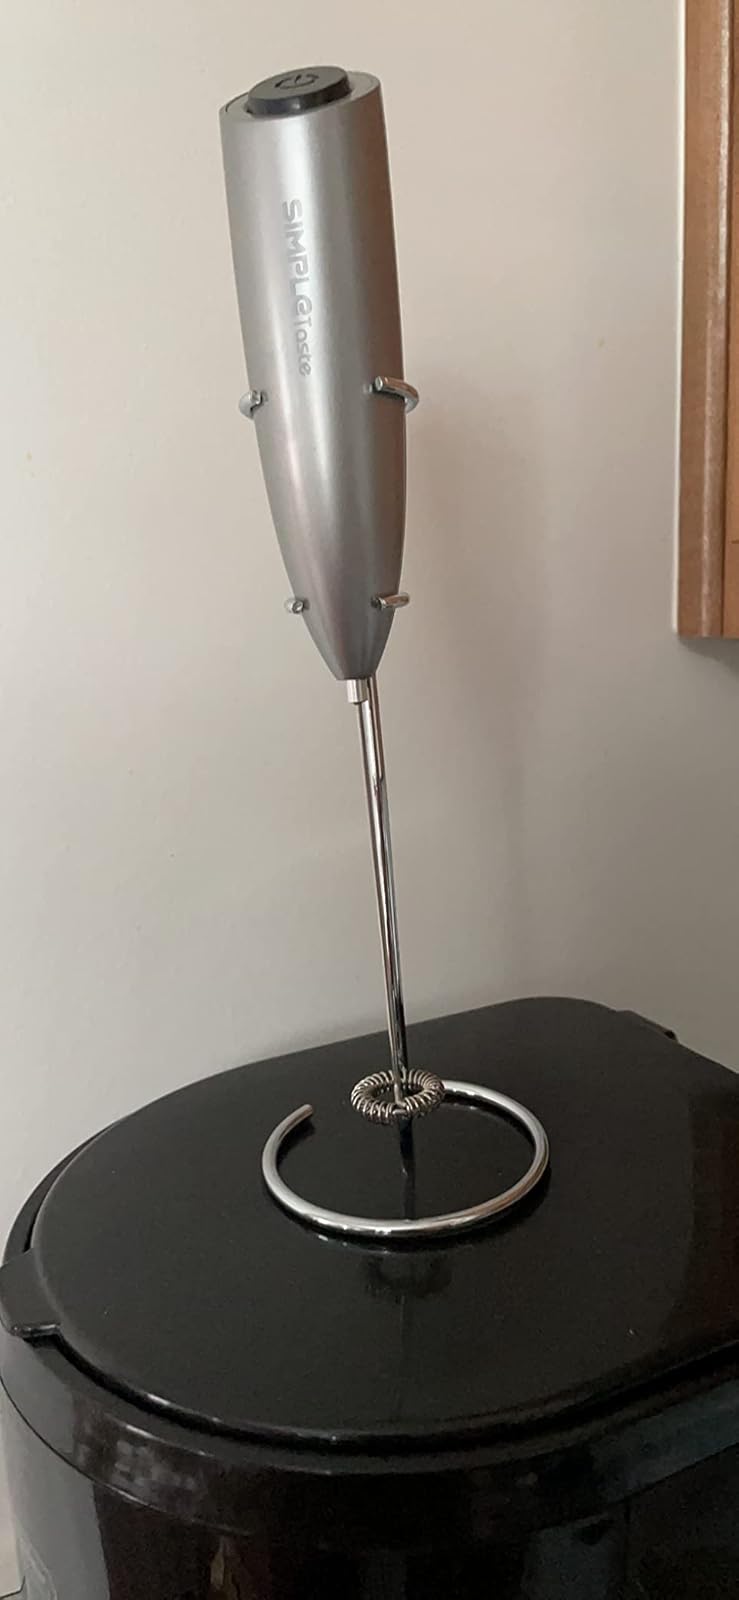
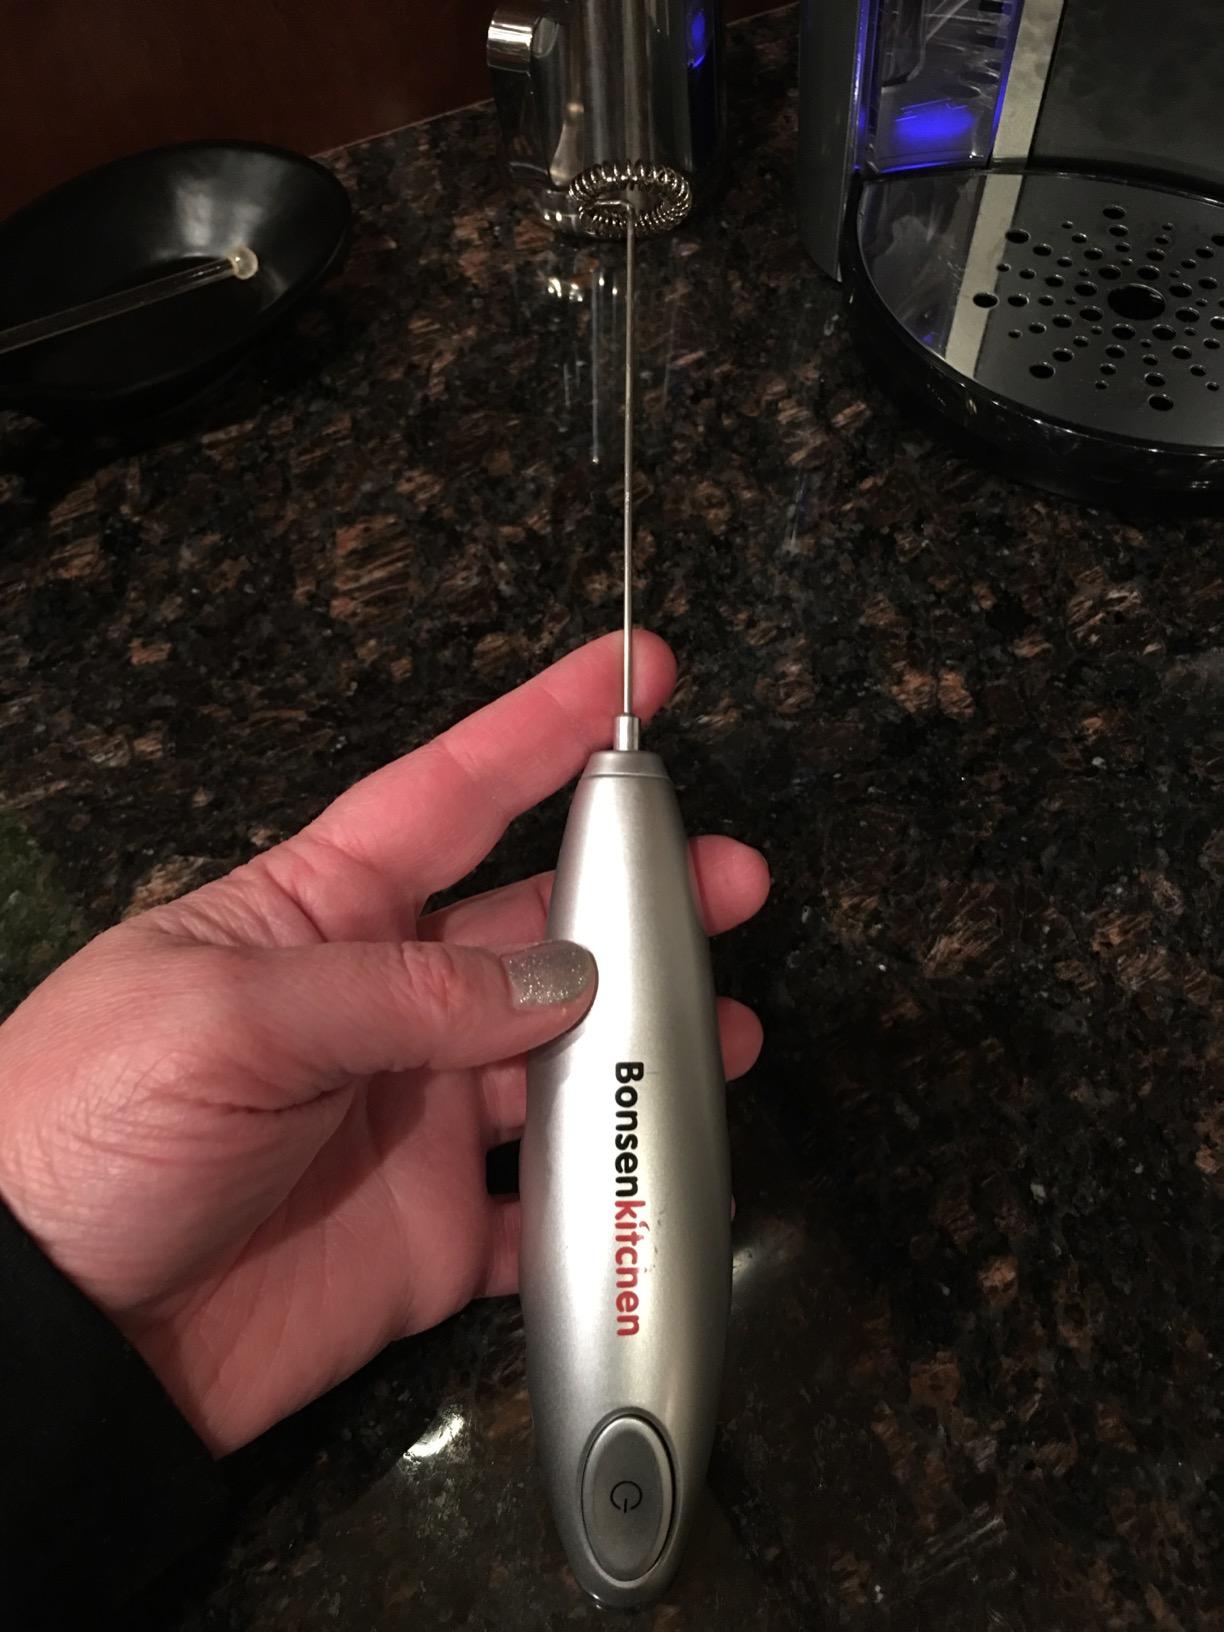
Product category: items_mixer
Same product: no